Singspiel

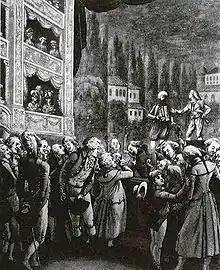
Wolfgang Amadeus Mozart (center) attending a performance of his Singspiel, "Die Entführung aus dem Serail", in Berlin in 1789

A Singspiel (plural:) is a form of German-language music drama, now regarded as a genre of opera. It is characterized by spoken dialogue, which is alternated with ensembles, songs, ballads, and arias which were often strophic, or folk-like. Singspiel plots are generally comic or romantic in nature, and frequently include elements of magic, fantastical creatures, and comically exaggerated characterizations of good and evil.